Shek Lung Tsai

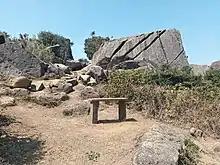
Rocks of Shek Lung Tsai Stone Forest (石壟仔石林) near Luk Chau Shan.

Shek Lung Tsai is a village in Sha Tin District, Hong Kong.